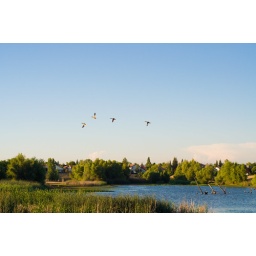
The lake by my house where I used to bike with my friends.